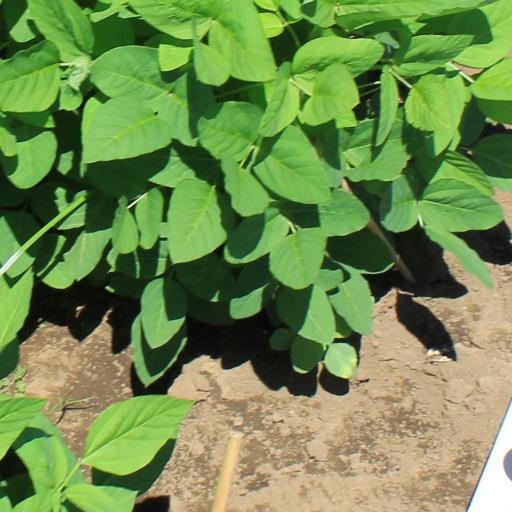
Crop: soybean